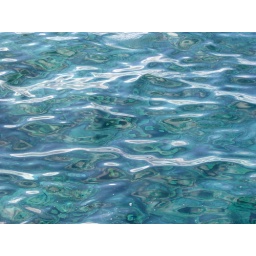
Crystal clear water of the Great Barrier Reef near Cairns Australia